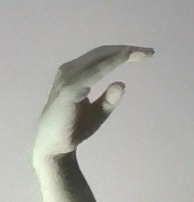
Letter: jeem